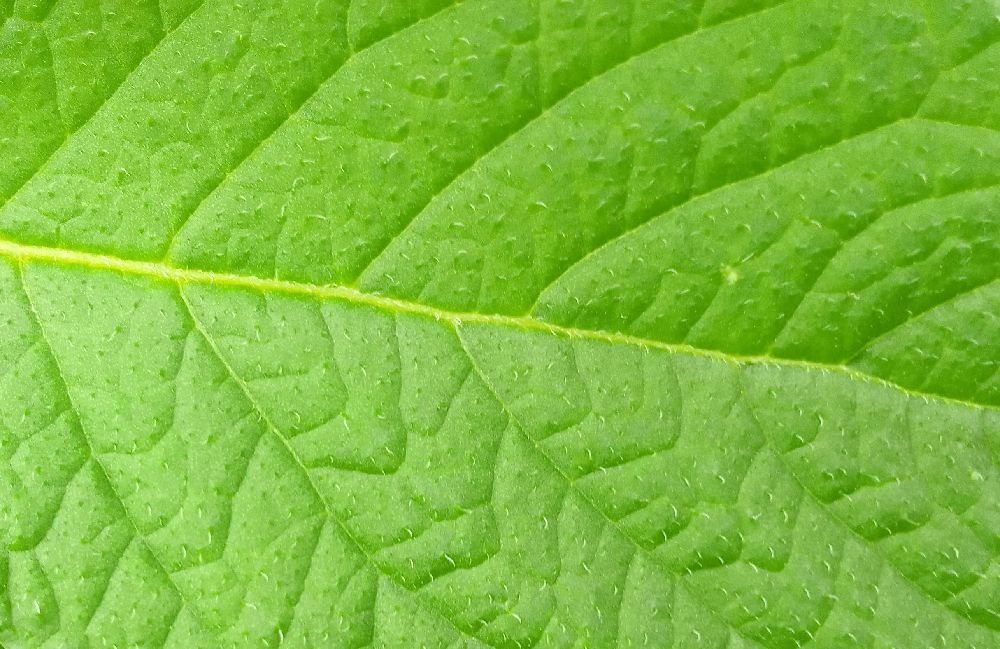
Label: Healthy